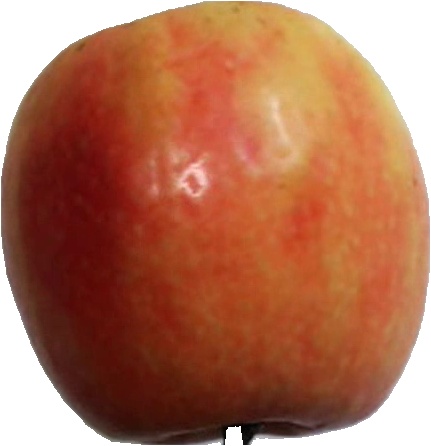
Label: apple_pink_lady_1